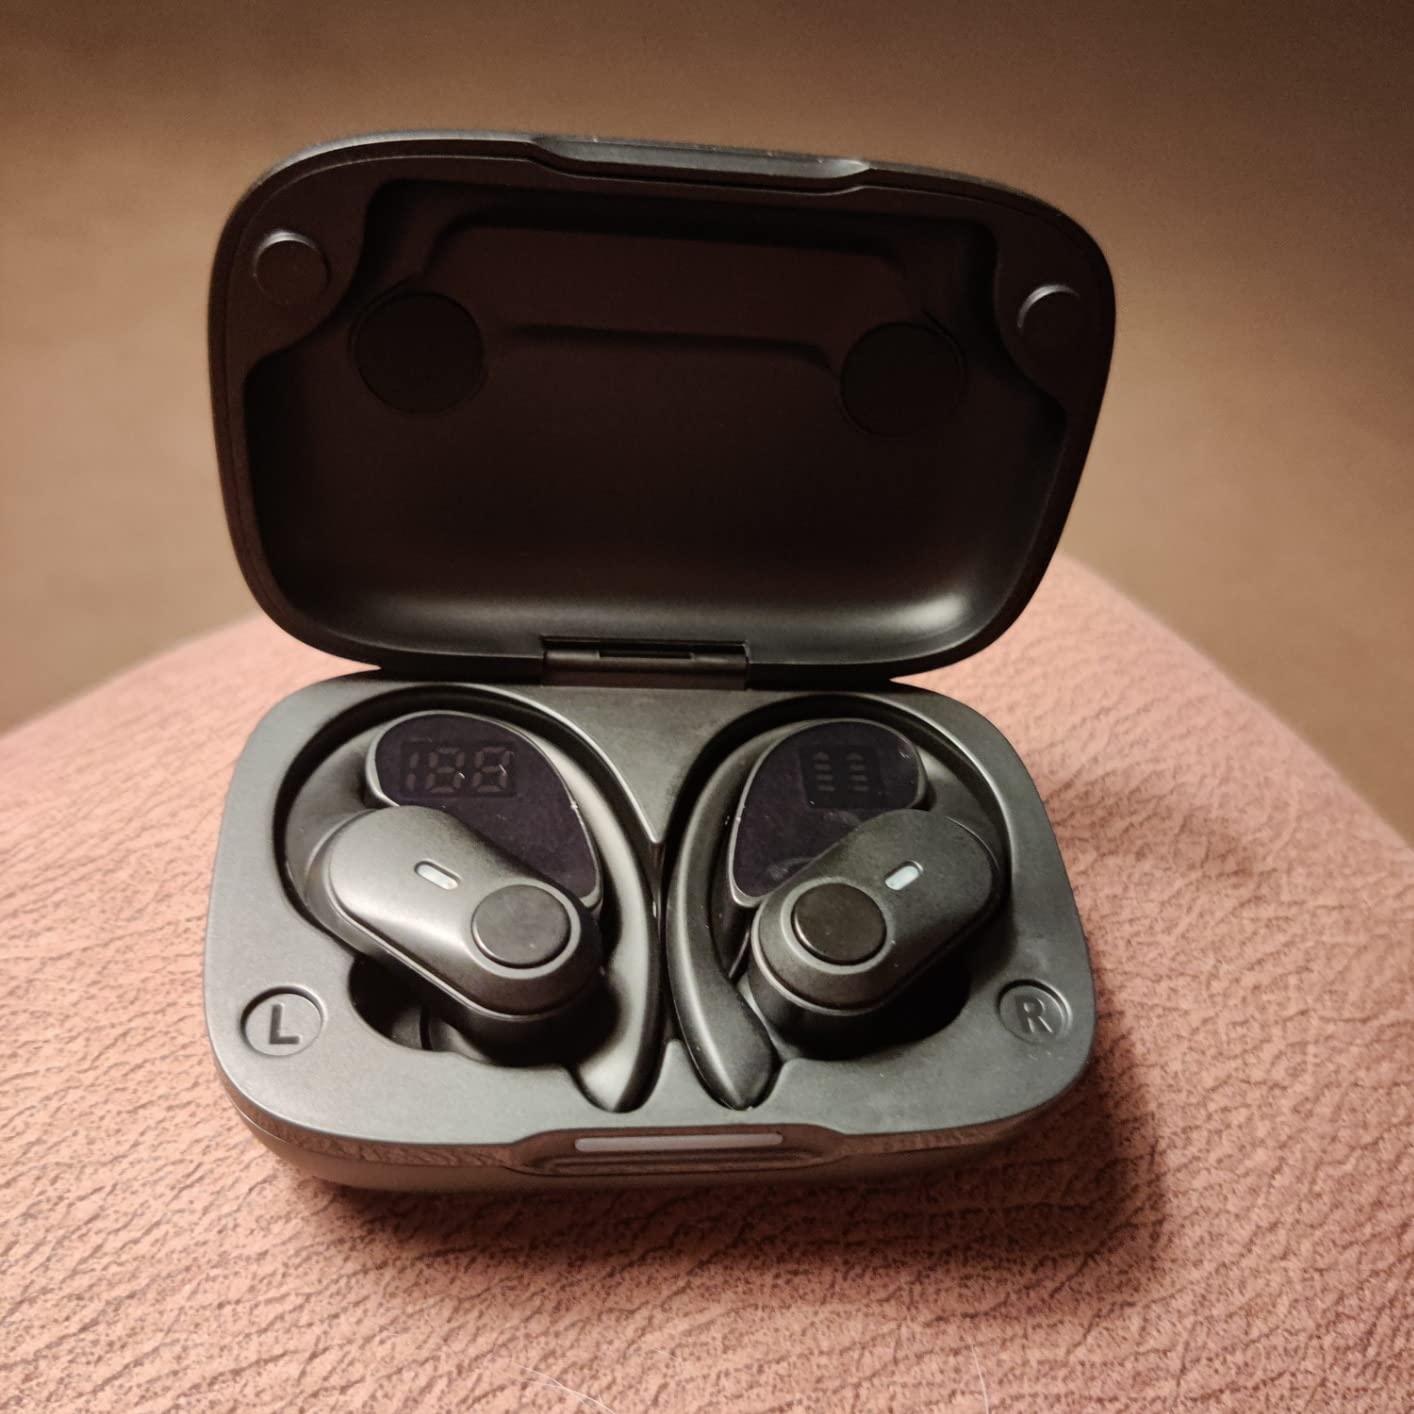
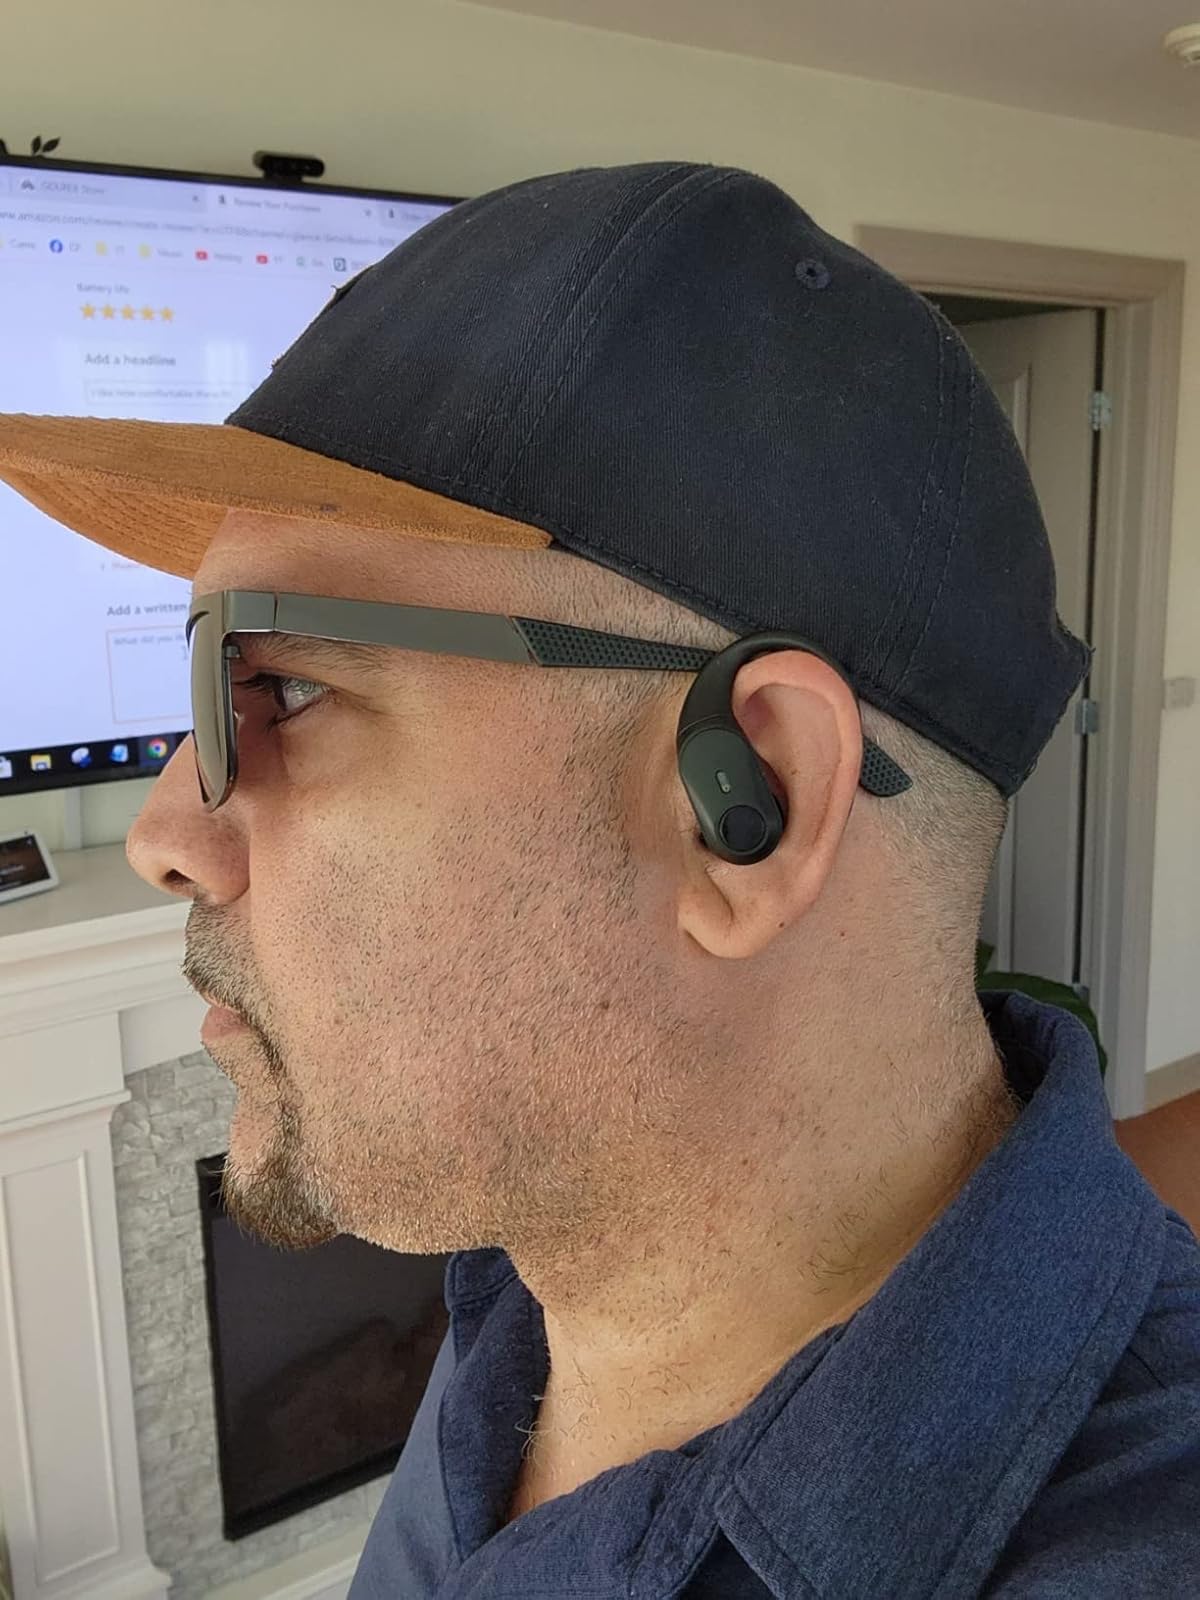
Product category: earbuds
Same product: yes